Diplomatic history of Australia

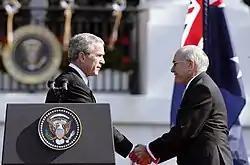
Howard maintained a strong friendship with US President George W. Bush

Throughout his time as prime minister, Keating took a number of steps to strengthen and develop bilateral links with Australia's closest neighbours; he frequently said that there was no country in the world that was more important to Australia than Indonesia, and undertook his first overseas visit to the country, becoming the first Australian prime minister to do so. Keating made a conscious effort to develop a personal relationship with Indonesian President Suharto, and to include Indonesia in multilateral forums attended by Australia. Keating's friendship with Suharto was criticised by human rights activists supportive of East Timorese independence, and by Nobel Peace Prize winner José Ramos-Horta. The Keating government's cooperation with the Indonesian military, and the signing of the Timor Gap Treaty, were also strongly criticised by these same groups. It was alleged by some that Keating was overlooking alleged human rights abuses by the Indonesian government as part of his effort to dramatically increase Australia's cultural, diplomatic and economic ties with Asia.